SS Dorchester

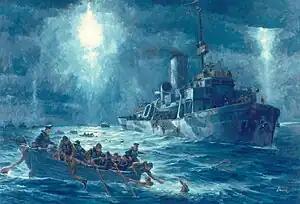
Coast Guard cutter "Escanaba" rescues "Dorchester" survivors, February 3, 1943.

On January 23, 1943, "Dorchester" left New York harbor, bound for the Army Command Base at Narsarsuaq in southern Greenland. SG-19 consisted of six ships: SS "Dorchester", two merchant ships (SS "Lutz" and SS "Biscaya") that were leased by the United States from the Norwegian government-in-exile, and their escorts, the small United States Coast Guard cutters , (both 165 feet), and (240 feet).